Obergefell v. Hodges

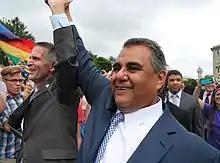
Plaintiffs Gregory Bourke ("left") and Michael DeLeon ("right") celebrate outside the Supreme Court building on June 26, 2015.

Two cases came from Kentucky, the first ultimately involving four same-sex couples and their six children. Gregory Bourke and Michael DeLeon married in Ontario, Canada, on March 29, 2004. They had two children: Plaintiff I.D., a fourteen-year-old girl, and Plaintiff I.D., a fifteen-year-old boy. Randell Johnson and Paul Campion married in California on July 3, 2008. They had four children: Plaintiffs T.J.-C. and T.J.-C., twin eighteen-year-old boys, Plaintiff D.J.-C., a fourteen-year-old boy, and Plaintiff M.J.-C., a ten-year-old girl. Jimmy Meade and Luther Barlowe married in Iowa on July 30, 2009. Kimberly Franklin and Tamera Boyd married in Connecticut on July 15, 2010. All resided in Kentucky. On July 26, 2013, Bourke and DeLeon, and their two children through them, filed a lawsuit, "Bourke v. Beshear", in the United States District Court for the Western District of Kentucky (Louisville Division), challenging Kentucky's bans on same-sex marriage and the recognition of same-sex marriages from other jurisdictions. Steve Beshear, the lead defendant, was then governor of Kentucky.